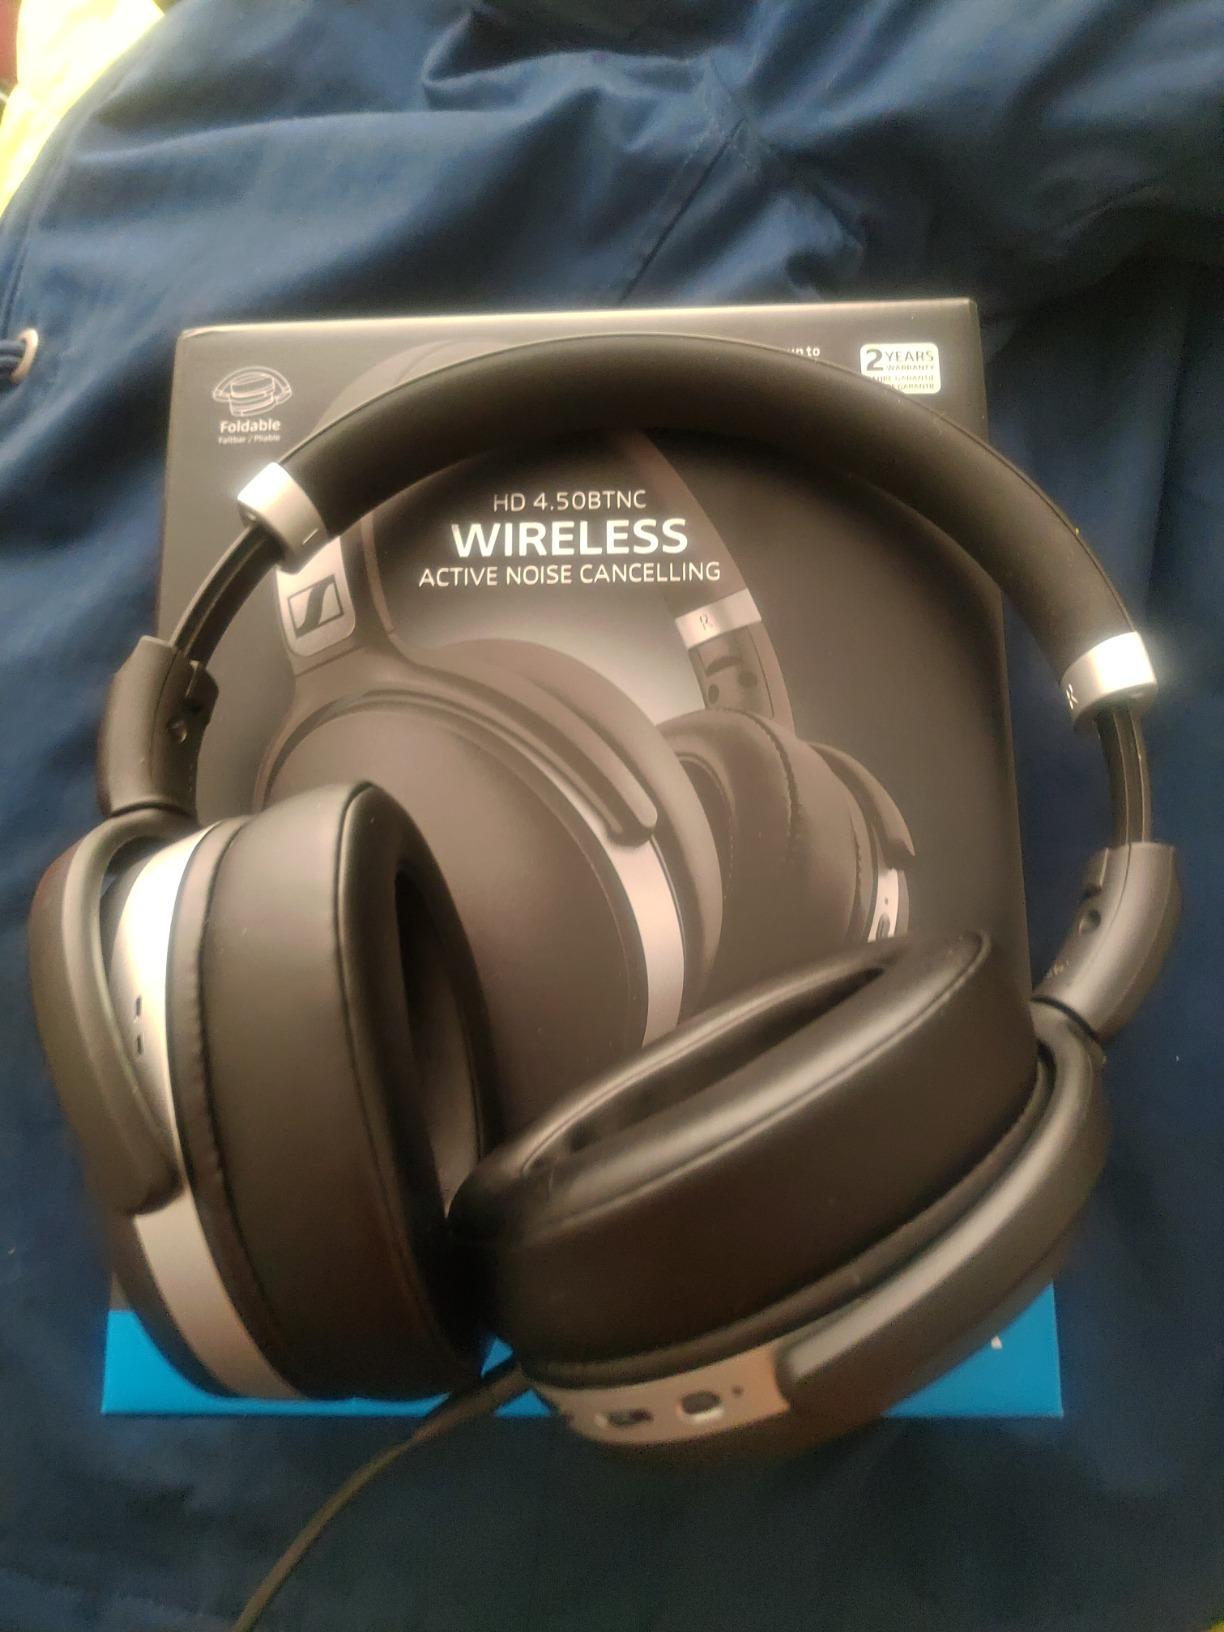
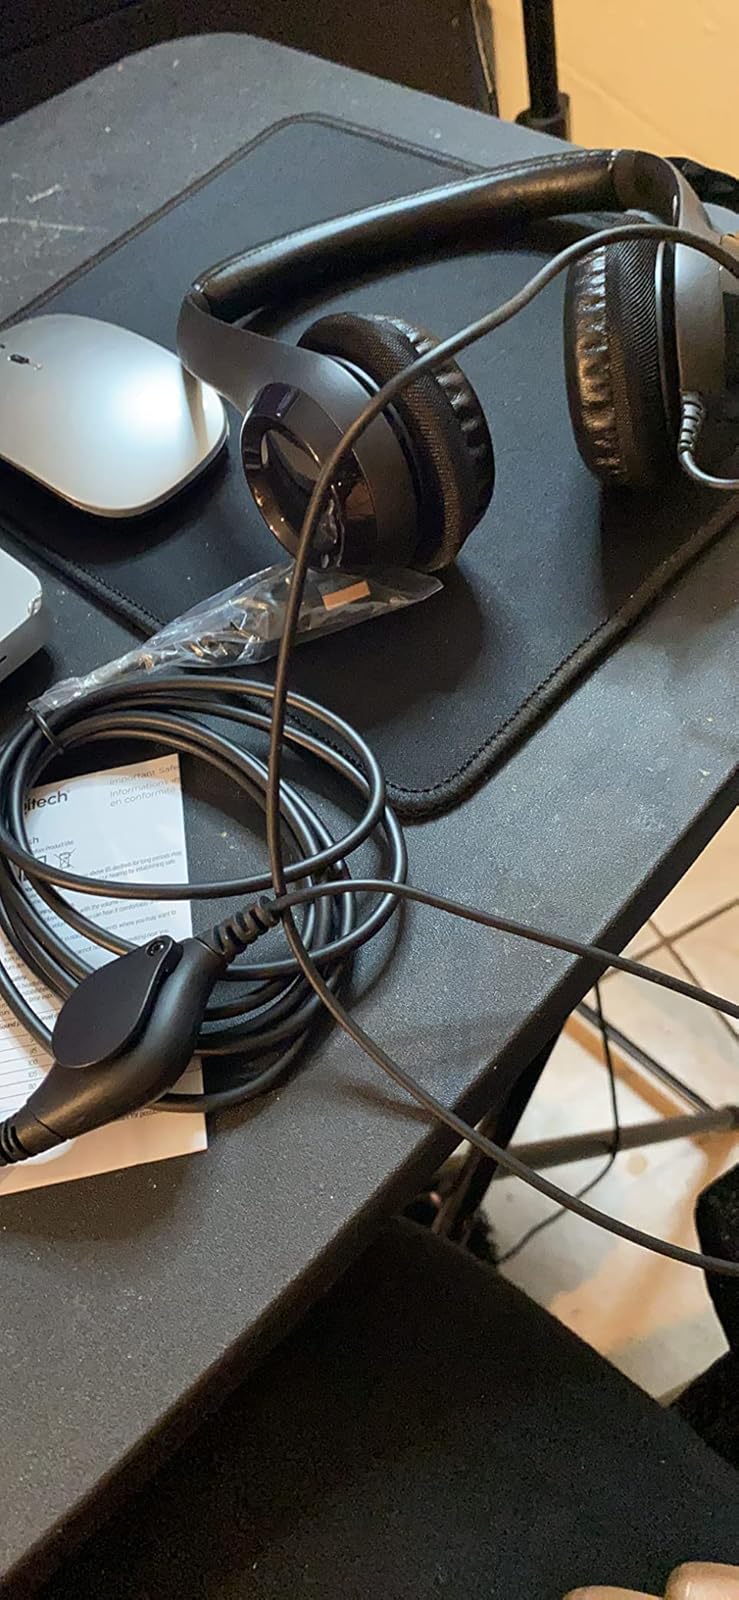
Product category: headphones
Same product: no